Ductility

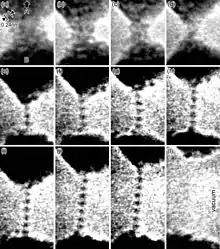
Gold is extremely ductile. It can be drawn into a monatomic wire, and then stretched more before it breaks.

Ductility is especially important in metalworking, as materials that crack, break or shatter under stress cannot be manipulated using metal-forming processes such as hammering, rolling, drawing or extruding. Malleable materials can be formed cold using stamping or pressing, whereas brittle materials may be cast or thermoformed.